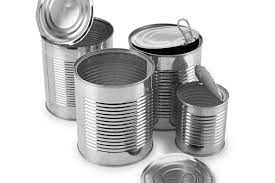
Label: metal